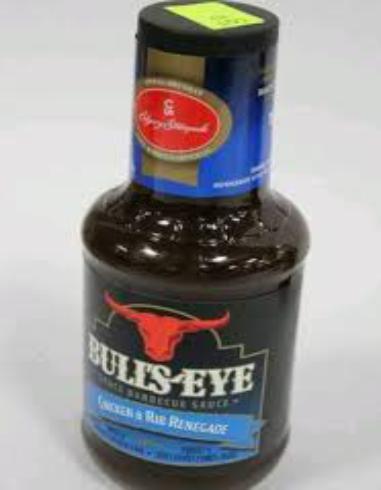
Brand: Bulls-Eye Barbecue
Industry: Food